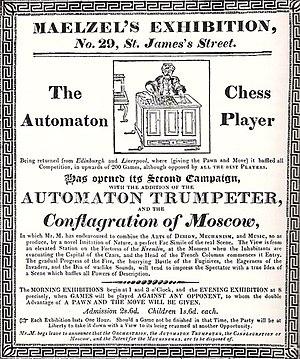
Le Turc mécanique ou l’automate joueur d'échecs est un célèbre canular construit à la fin du XVIIIᵉ siècle : il s’agissait d'un prétendu automate doté de la faculté de jouer aux échecs. Il a été partiellement détruit dans un incendie. De nos jours, une réplique a été créée : elle est contrôlée par un logiciel et joue réellement seule aux échecs.
Johann Nepomuk Mælzel était un inventeur et ingénieur bavarois célèbre notamment pour avoir fait breveter le métronome et pour avoir pris part au canular du Turc mécanique au début du XIXᵉ siècle.